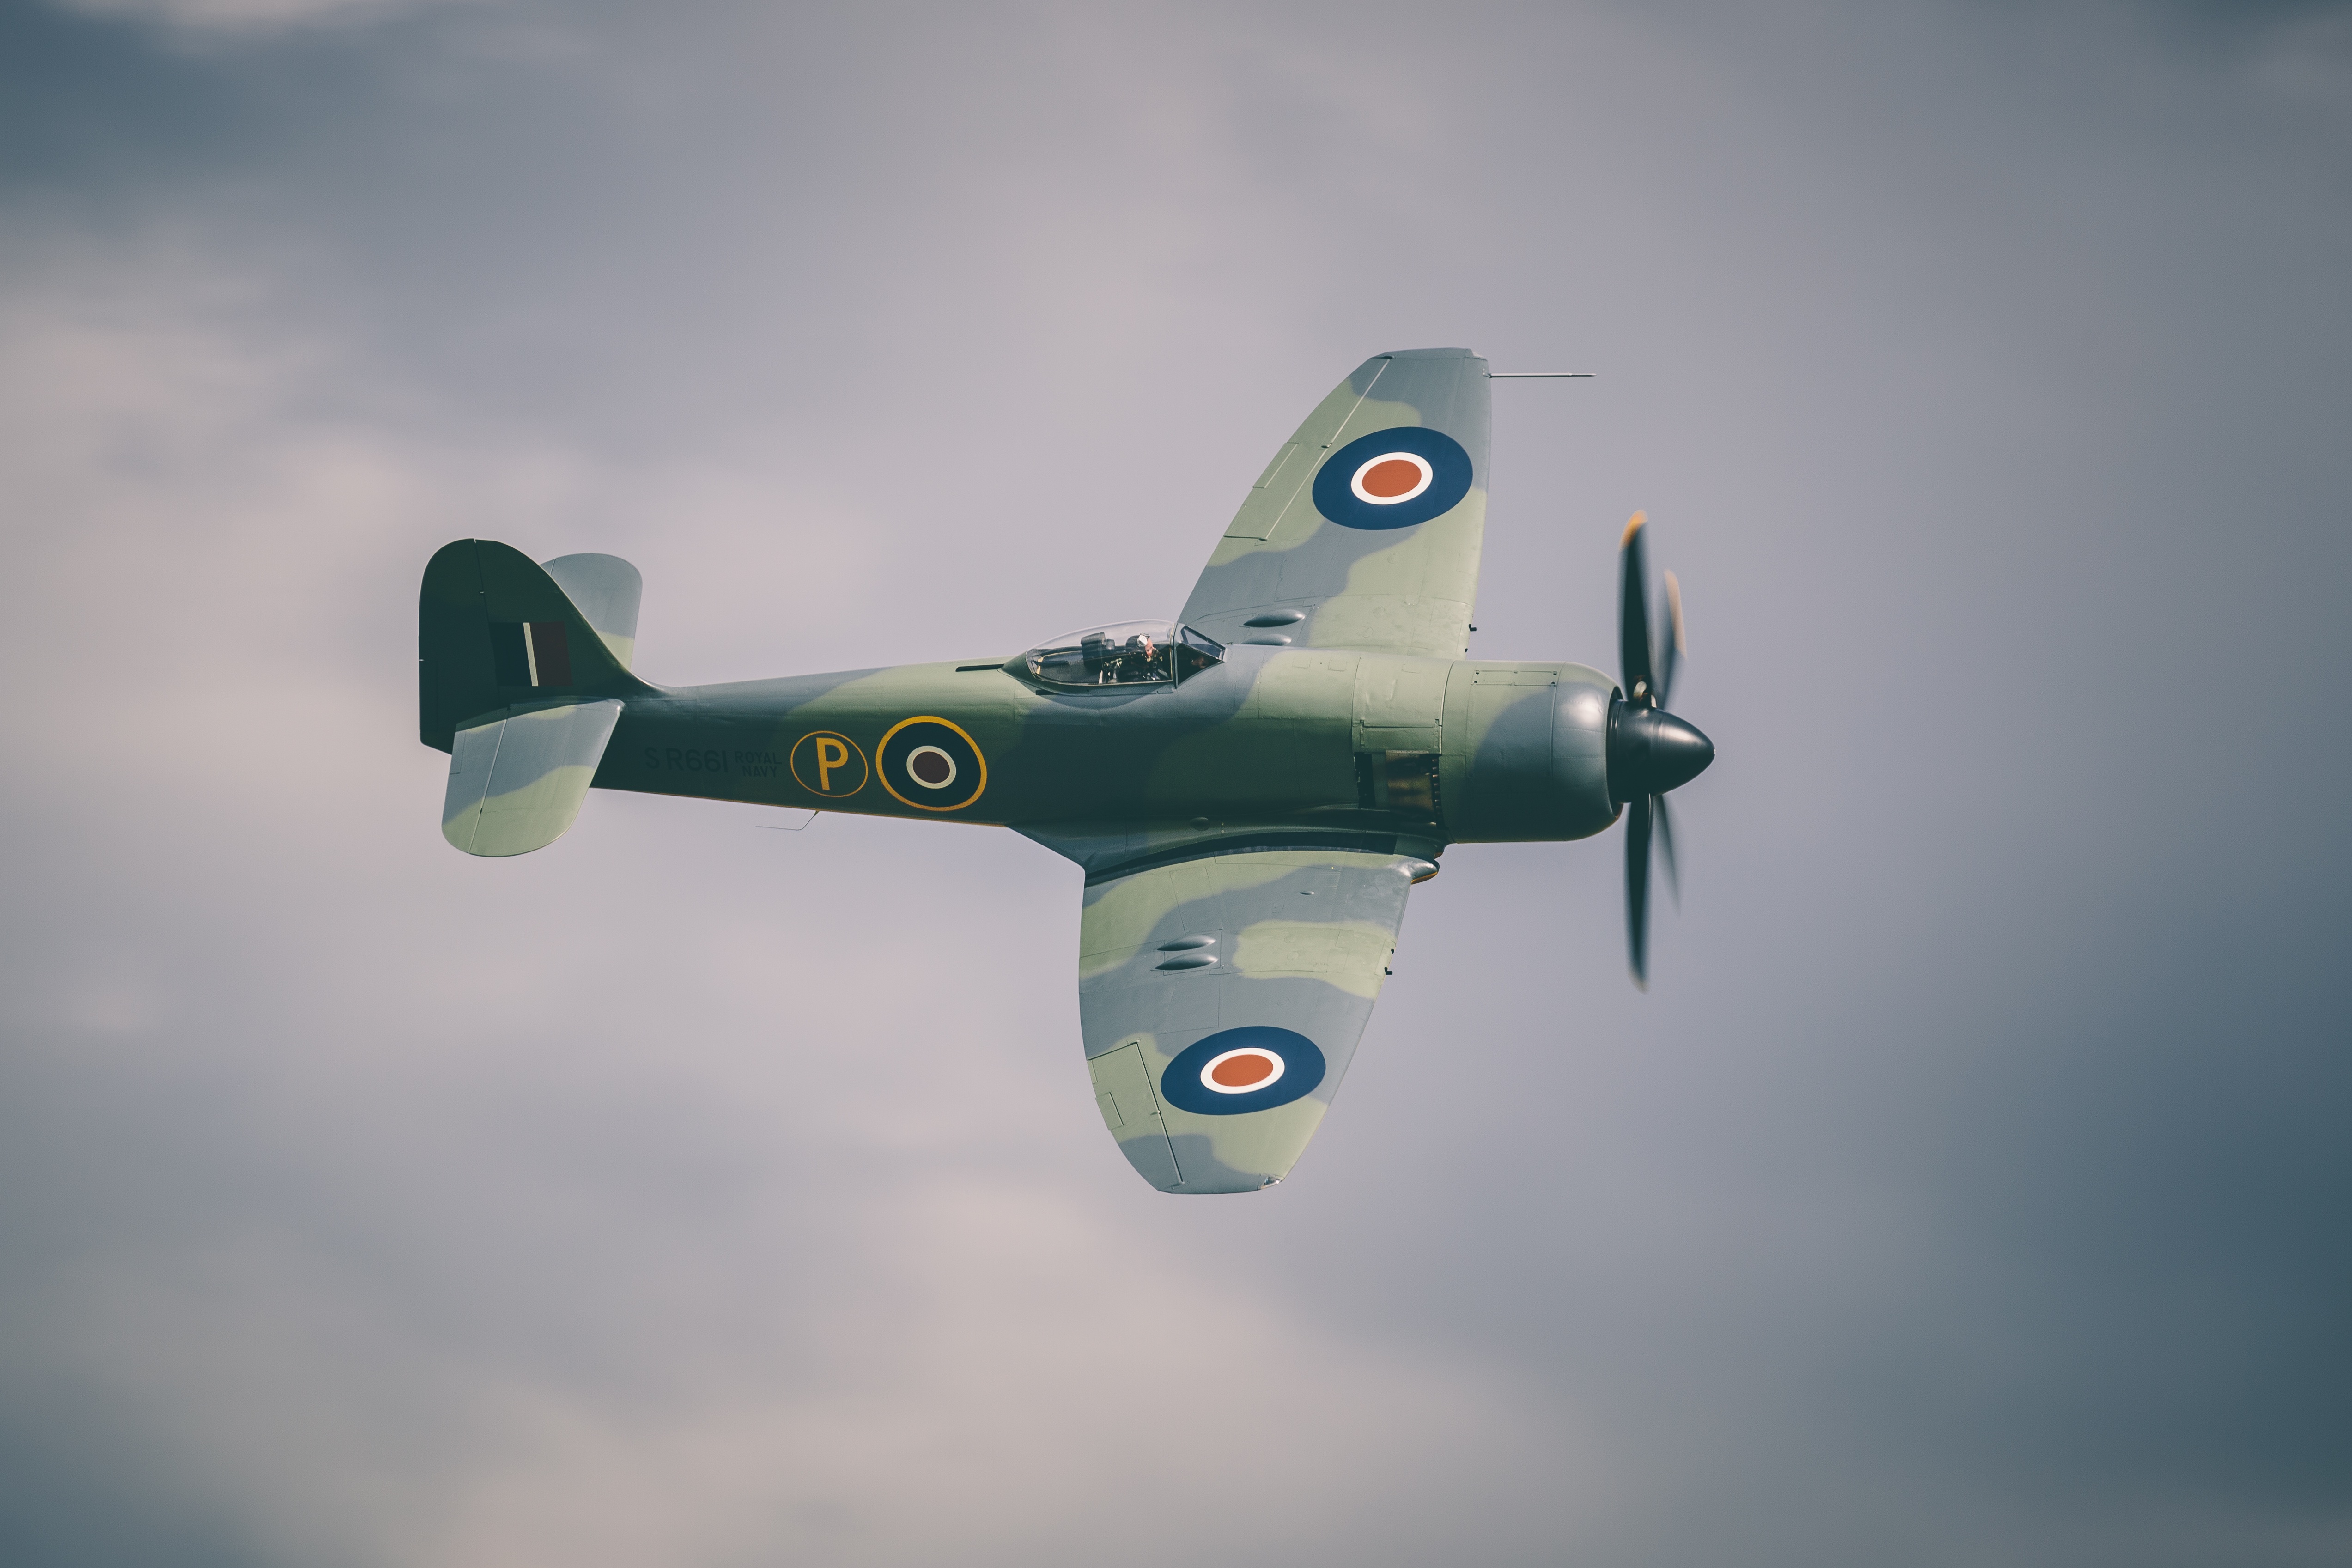
wing, sky, fly, airplane, plane, aircraft, vehicle, airline, aviation, flight, pilot, propeller, air show, air force, fighter aircraft, military aircraft, air travel, atmosphere of earth, aircraft engine, supermarine spitfire